Transformers: War for Cybertron

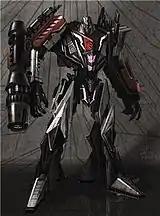
Concept art of Megatron. The developers worked closely with Hasbro to create a new look for each character.

"War for Cybertron" developer High Moon Studios and publisher Activision worked closely with Hasbro to create the design and story for the game. "I want to make the game I've been waiting 25 years to play" said Tieger. The studio brought the concept and idea to Hasbro for approval. It began with a sketch of Bumblebee. "That was that first sketch that we slid across the table to Hasbro and said 'What do you guys think?' And that's where it all started" said Tieger. High Moon presented the idea of setting the game on Cybertron during the Transformers' civil war between the Autobots and Decepticons. Aaron Archer, Senior Design Director for Hasbro, stated of the Cybertron-based setting "that's a really cool place [...] and the early days of that civil war between the Autobots and Decepticons was a story that hadn't really been fleshed out in any format."